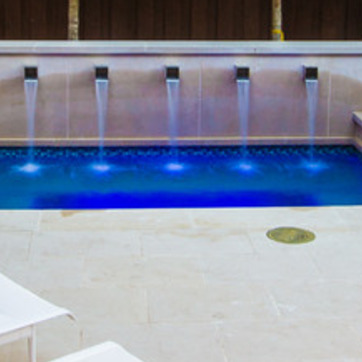
Material: water